Describe the emotion expressed in this image:  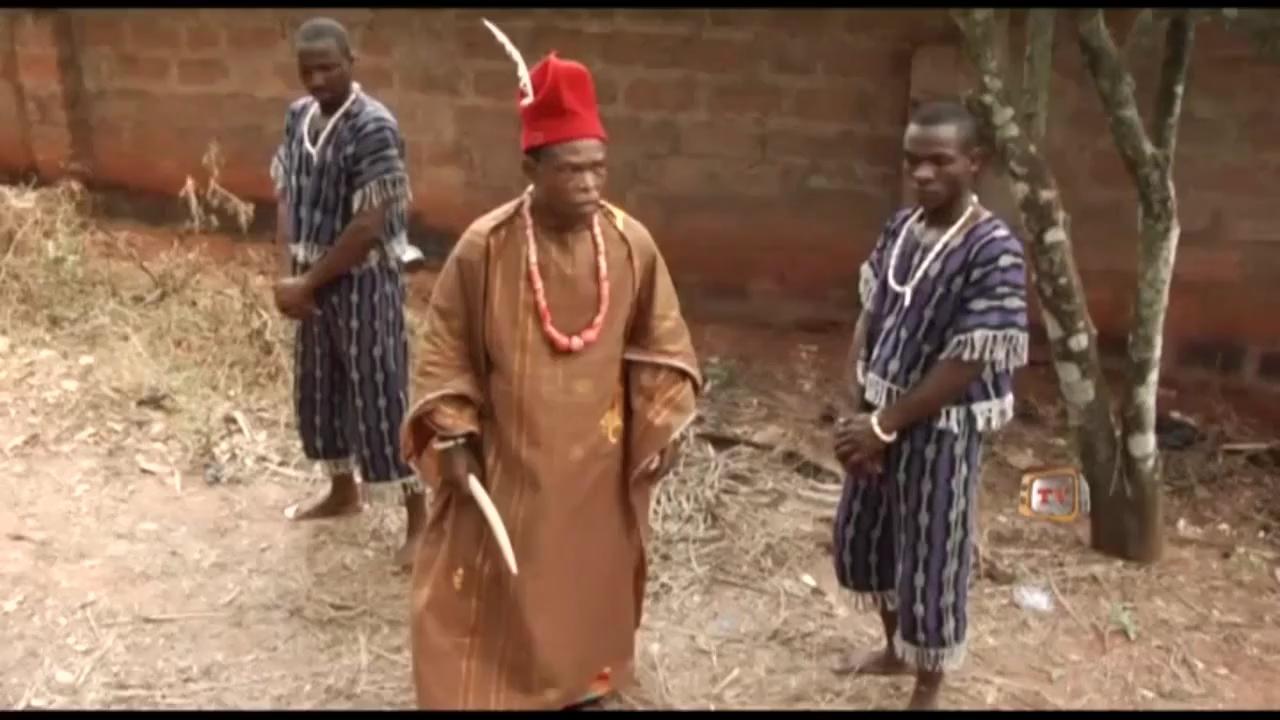
This person displays Suffering, valence and arousal with low intensity.